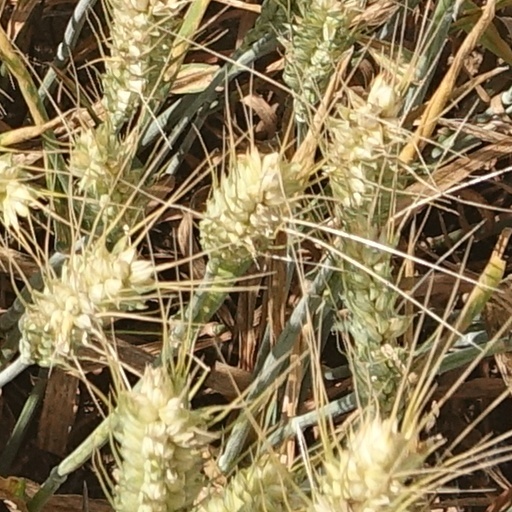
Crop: wheat